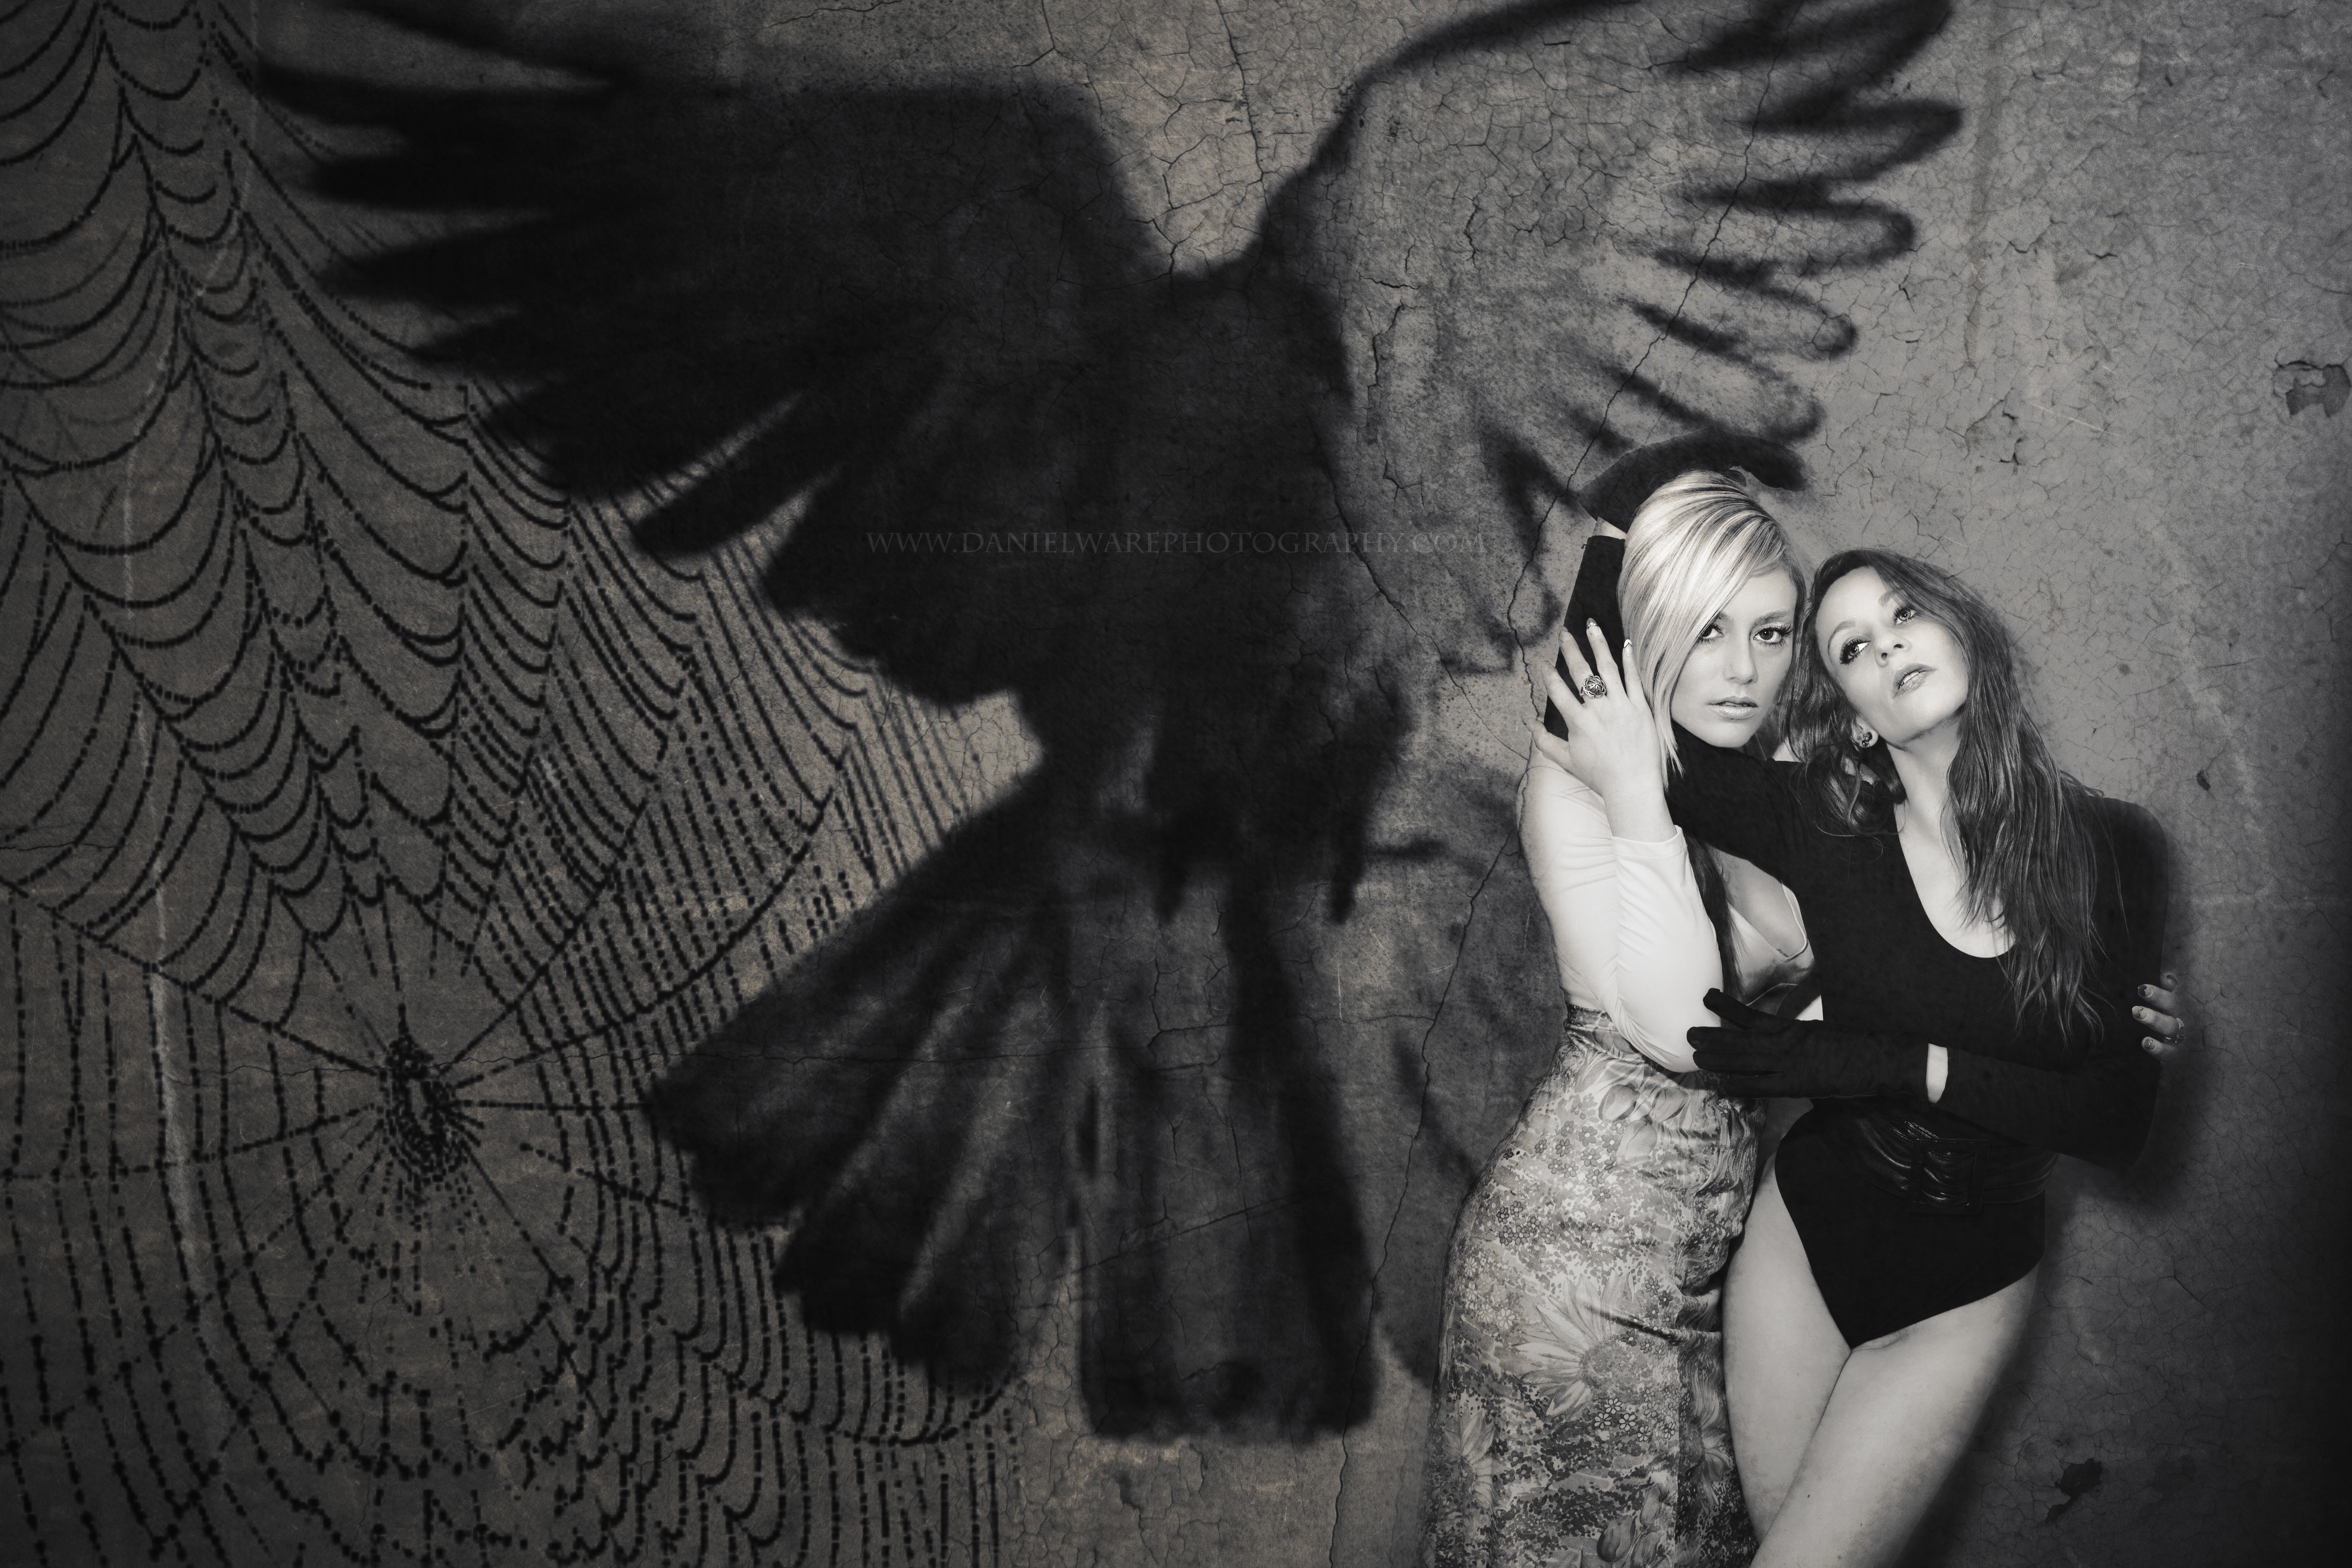
bird, wing, black and white, female, web, halloween, black, monochrome, crow, cobweb, angel, girls, women, photograph, models, fictional character, monochrome photography